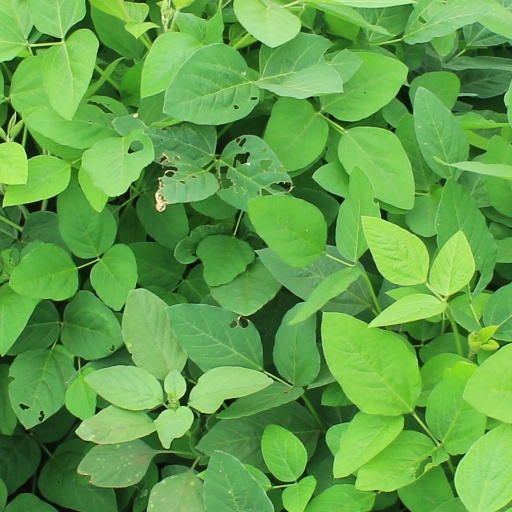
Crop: soybean